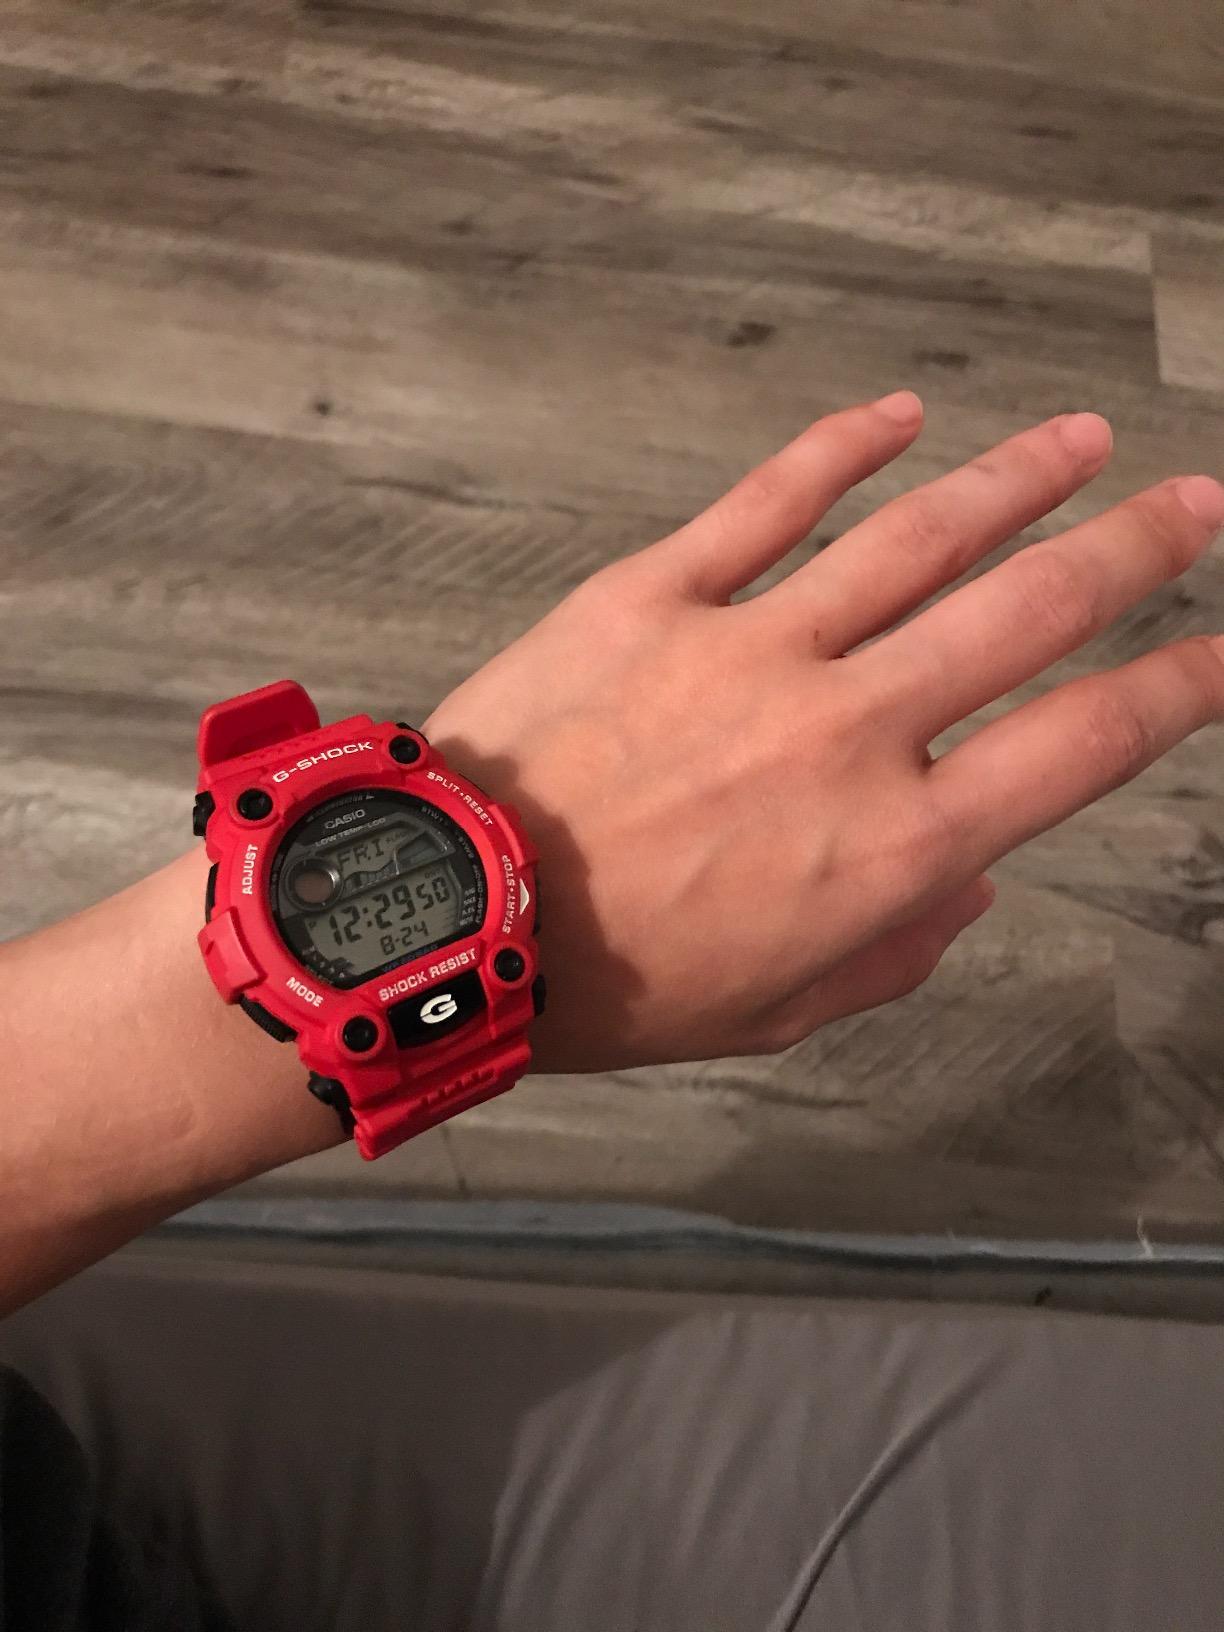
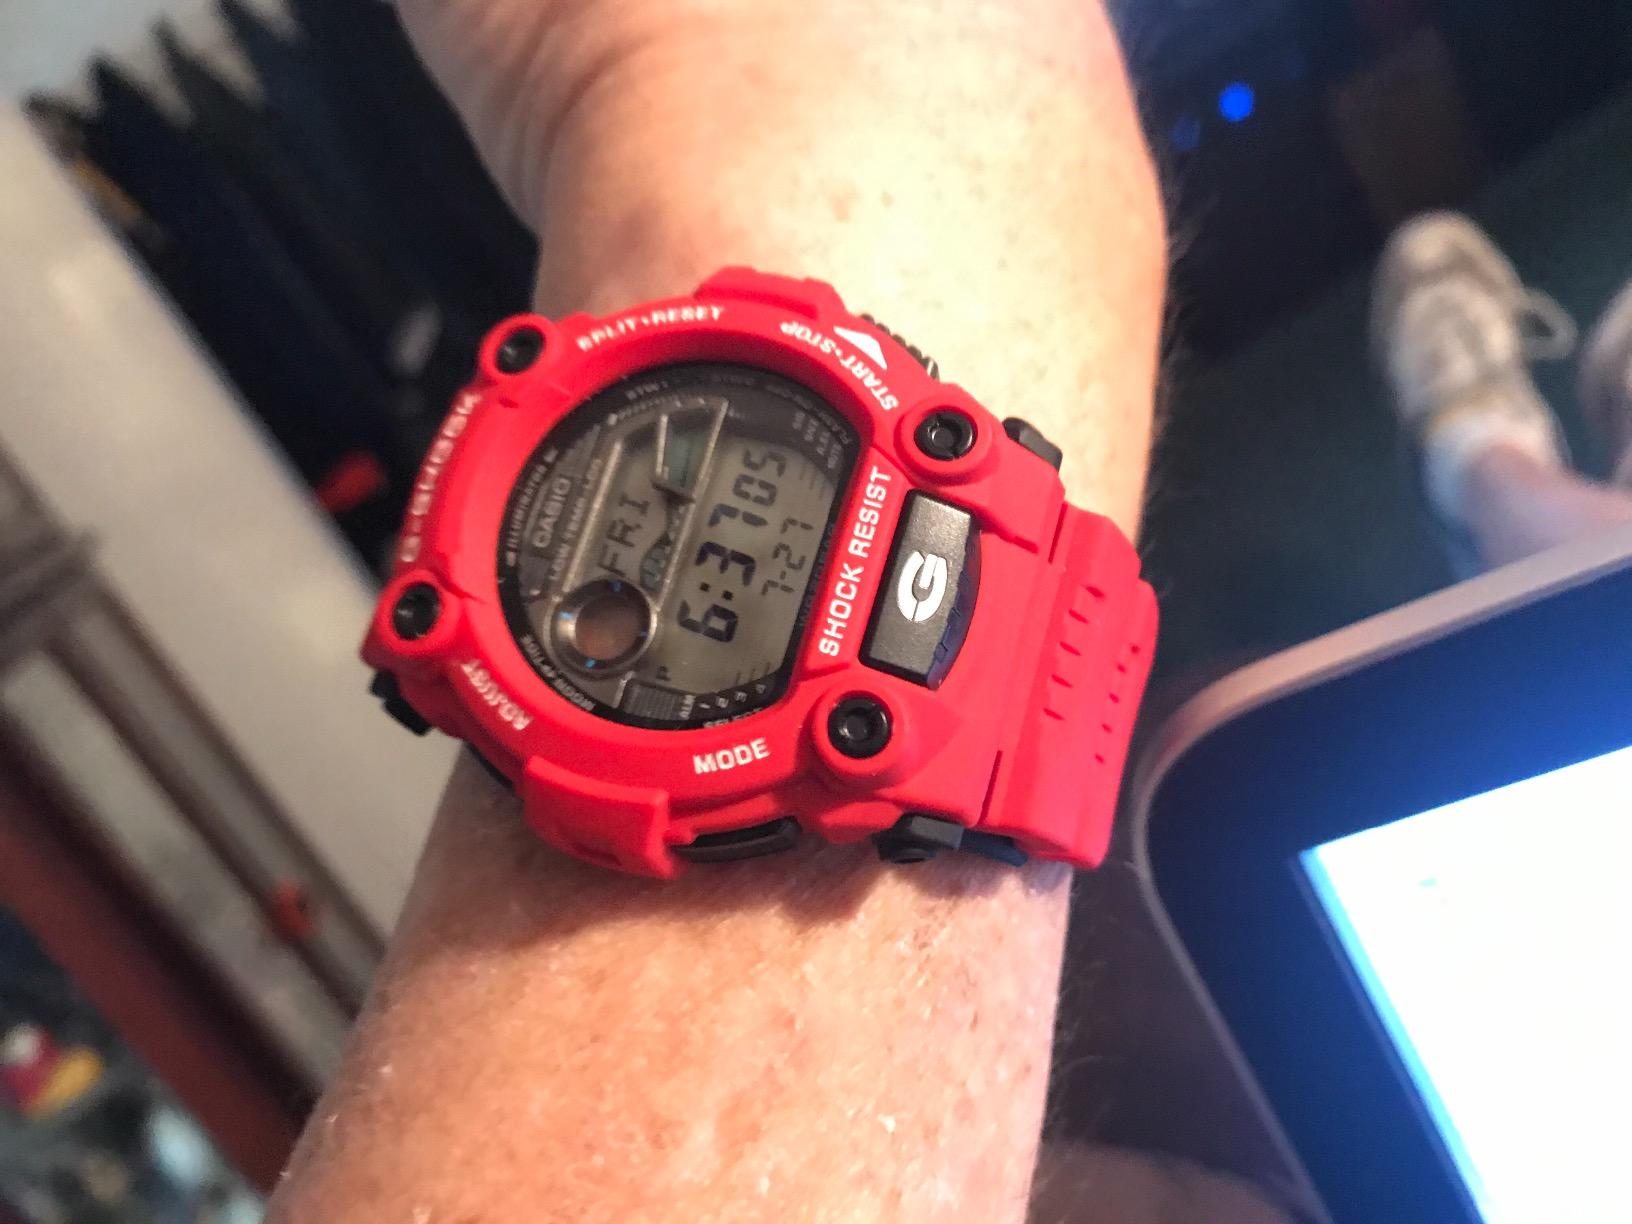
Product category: accessories_watch
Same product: yes